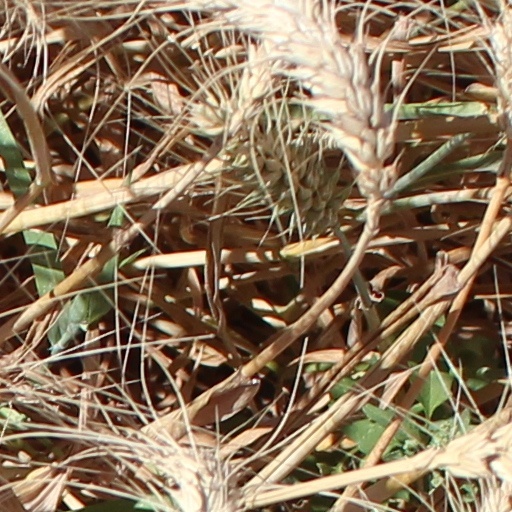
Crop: wheat